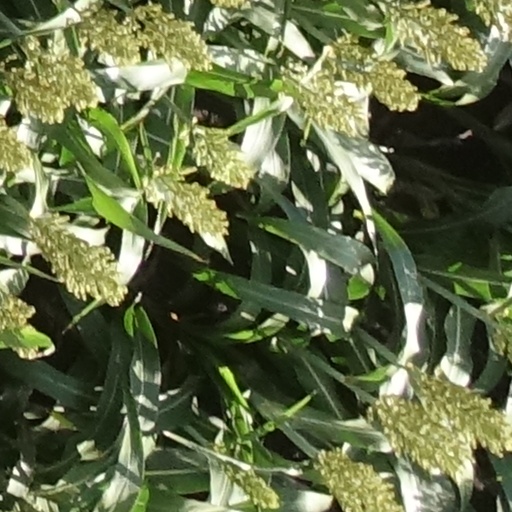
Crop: sorghum